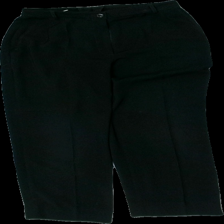
View: front
Type: Trousers
Category: Ladies
Brand: Not in the list
Brand text on label: bianca
Colors: Black
Material: 100% polyester
Cut: Regular
Size: 36
Season: All
Price range: 50-100
Recommended usage: Reuse